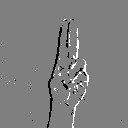
ASL letter: u